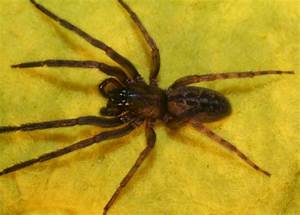
Label: ragno